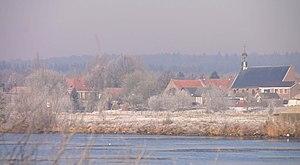
Elst est un village situé dans la commune néerlandaise de Rhenen, dans la province d'Utrecht. Le 1ᵉʳ janvier 2007, le village comptait 4 220 habitants.